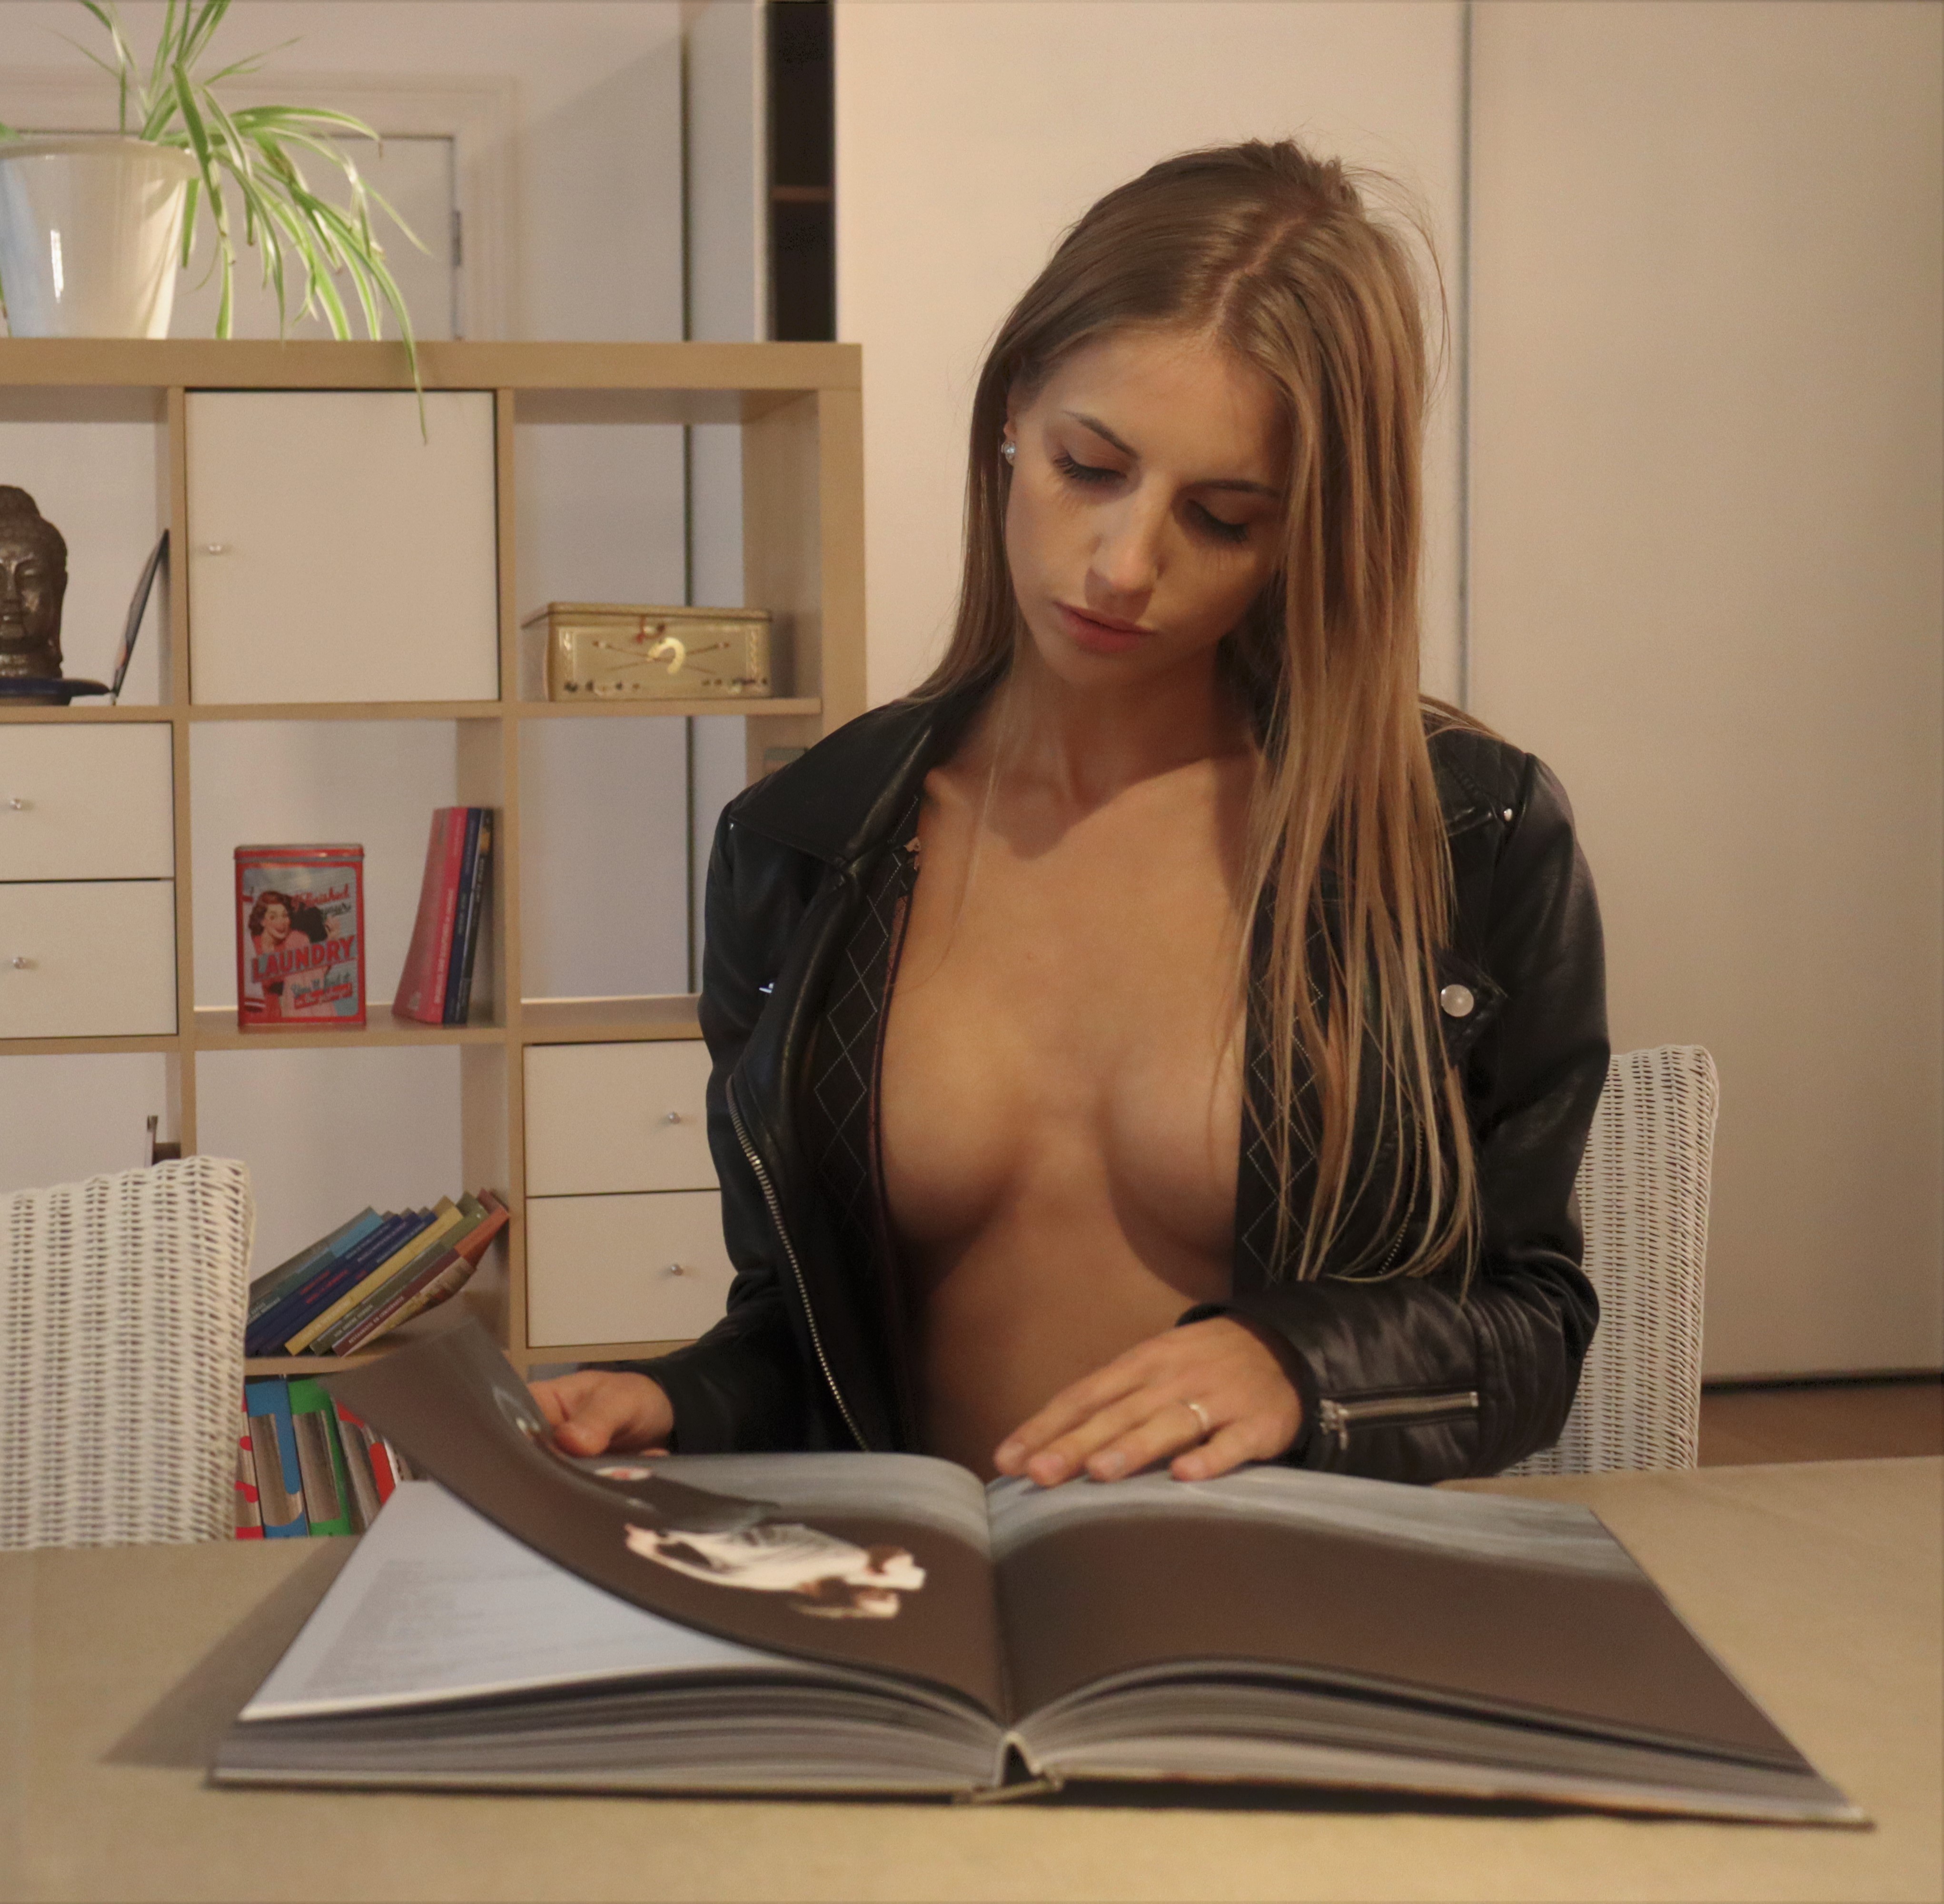
woman, book, publication, plant, houseplant, thigh, table, long hair, chair, blond, wood, fashion design, necklace, art, sitting, shelf, office supplies, automotive design, layered hair, writing implement, jewellery, chest, job, human leg, eyewear, room, flooring, reading, shelving, office equipment, visual arts, pen, employment, writing, paper product, paper, stationery, book cover, picture frame